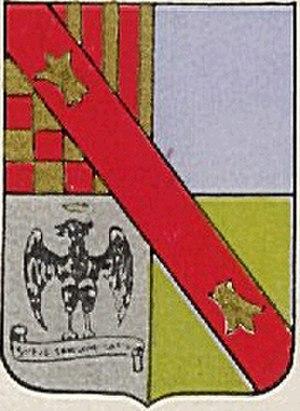
Caselle Landi est une commune italienne de 1 765 habitants de la province de Lodi en région Lombardie.